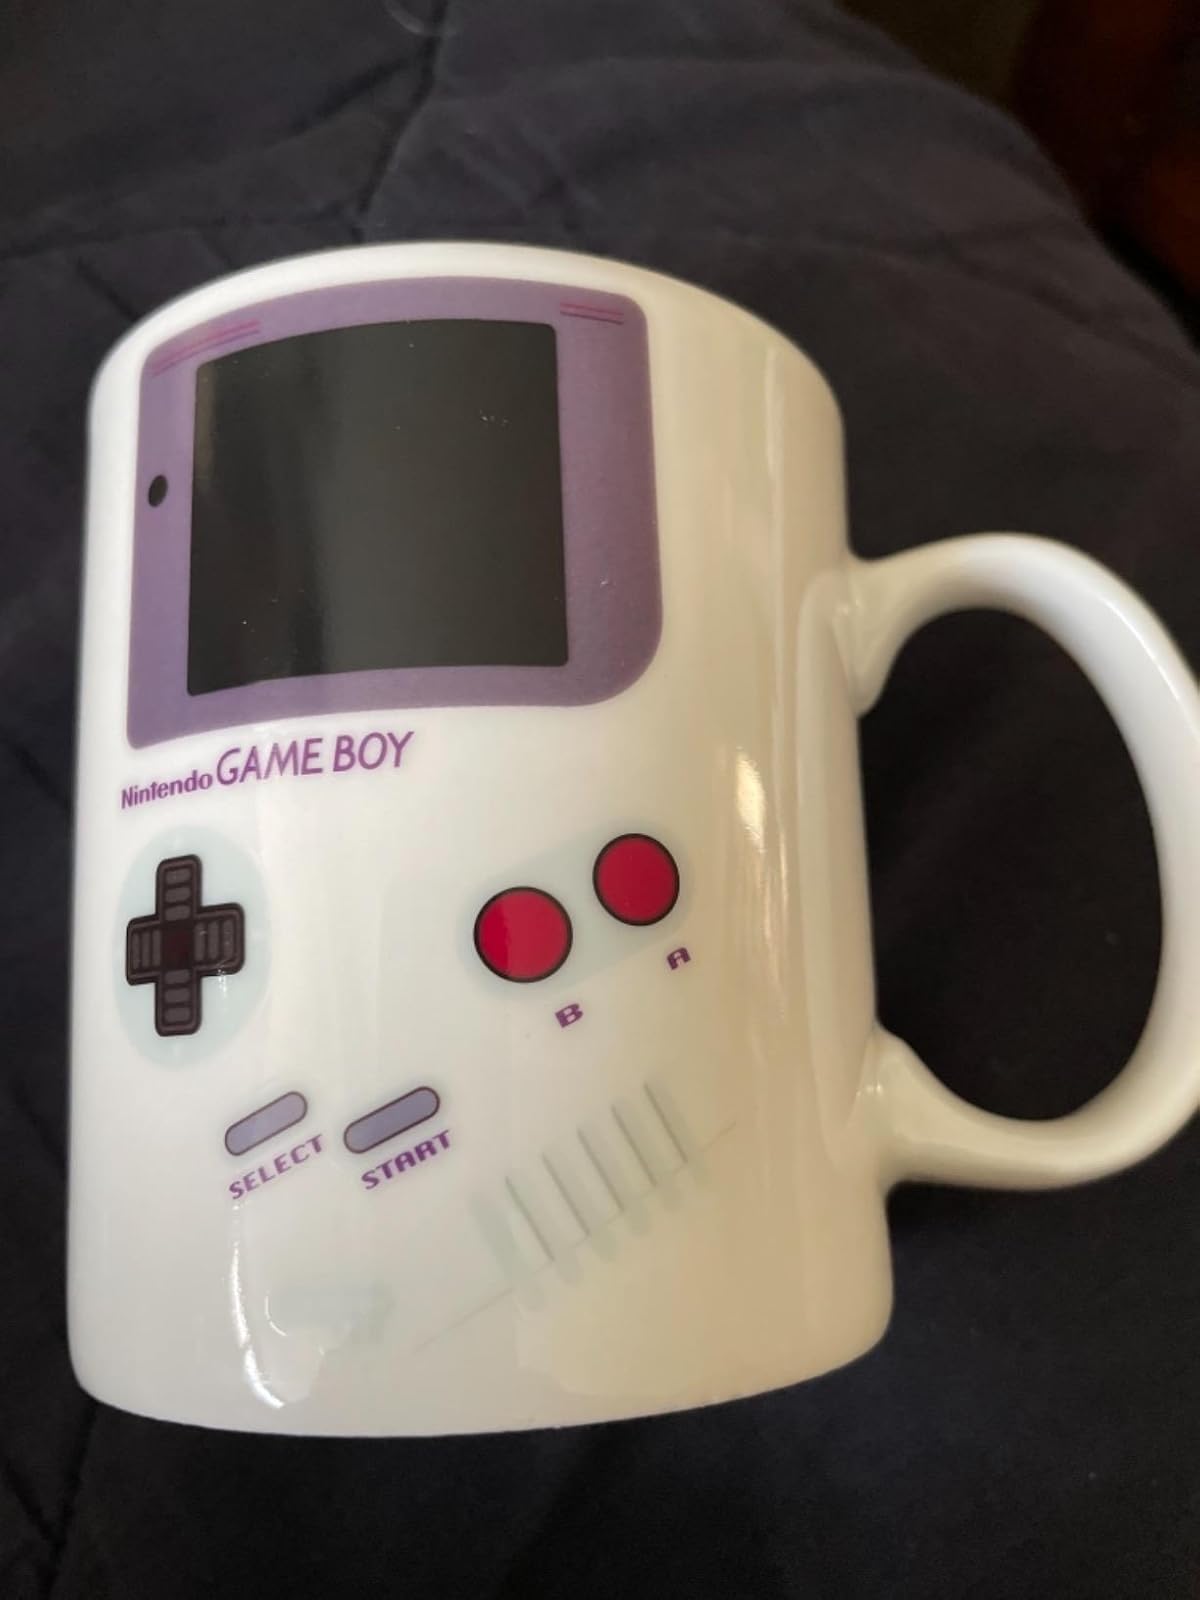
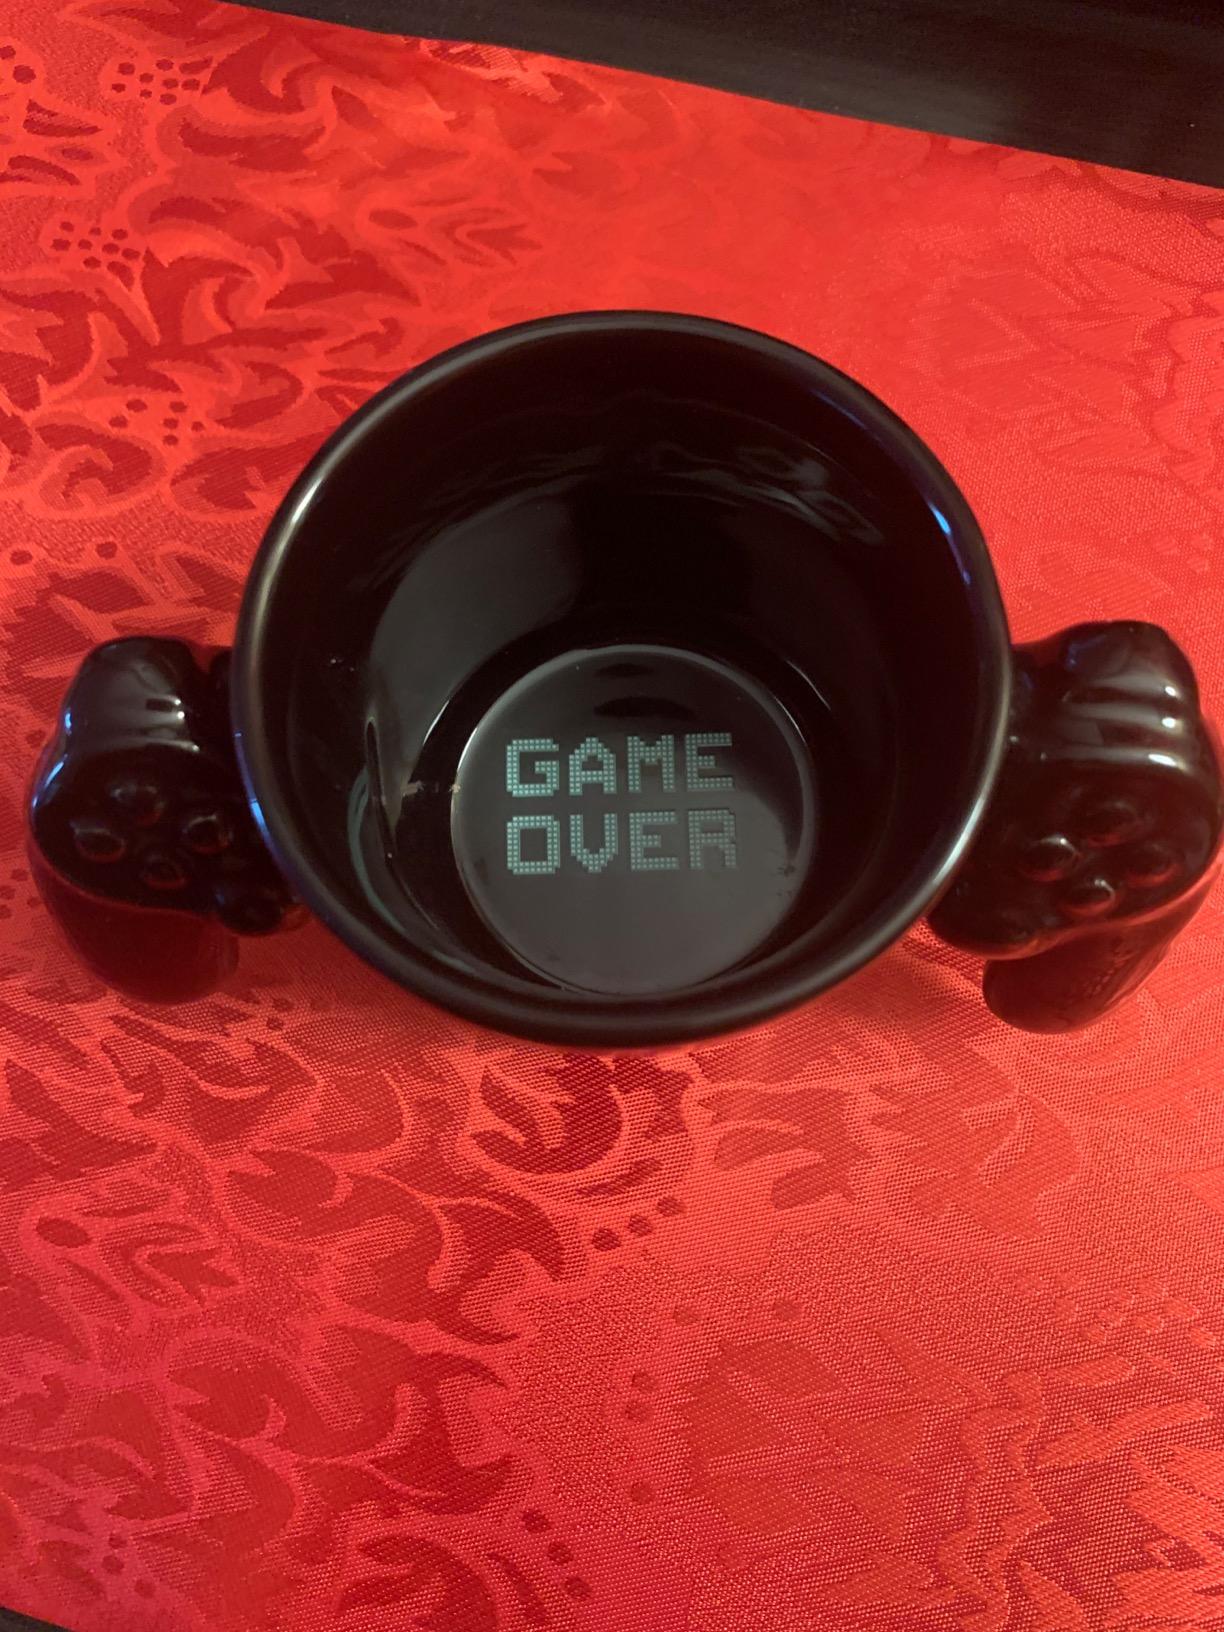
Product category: items_mug
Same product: no